Halcali

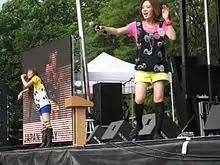
Halcali performing in Central Park during Japan Day 2008

The time between the release of their first single to that of their debut album Halcali moved away from mainstream J-pop and toward a style combining pop and rap; an airy, self-parody "bubblegum" rap in the vein of earlier groups such as "East End X Yuri". This was evident in their second and third singles, and released in mid-2003. Both singles focused on rap rather than pop.